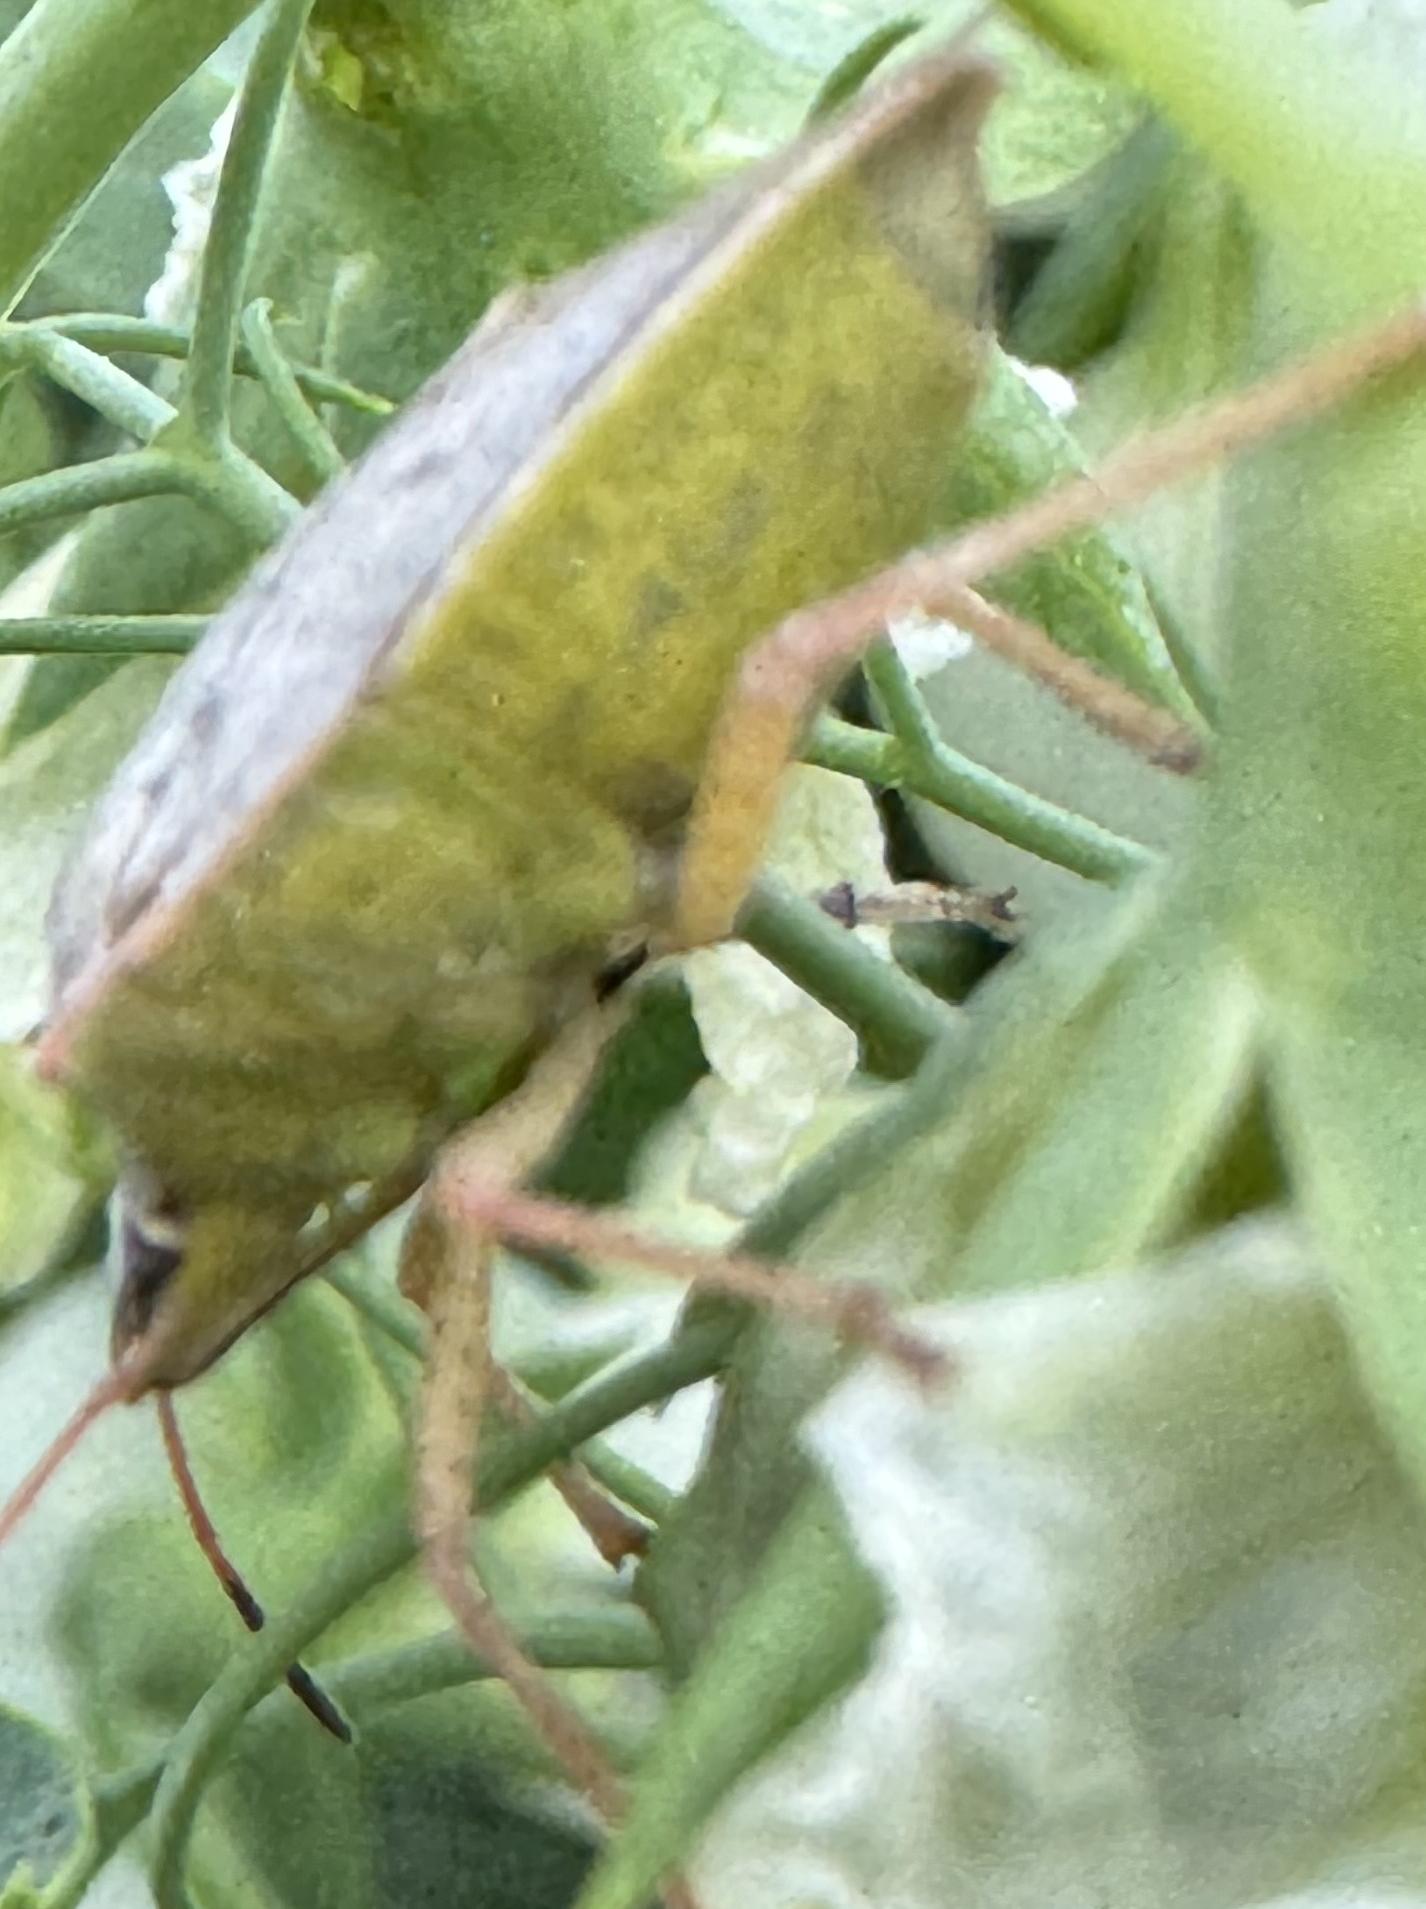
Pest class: stink_bug